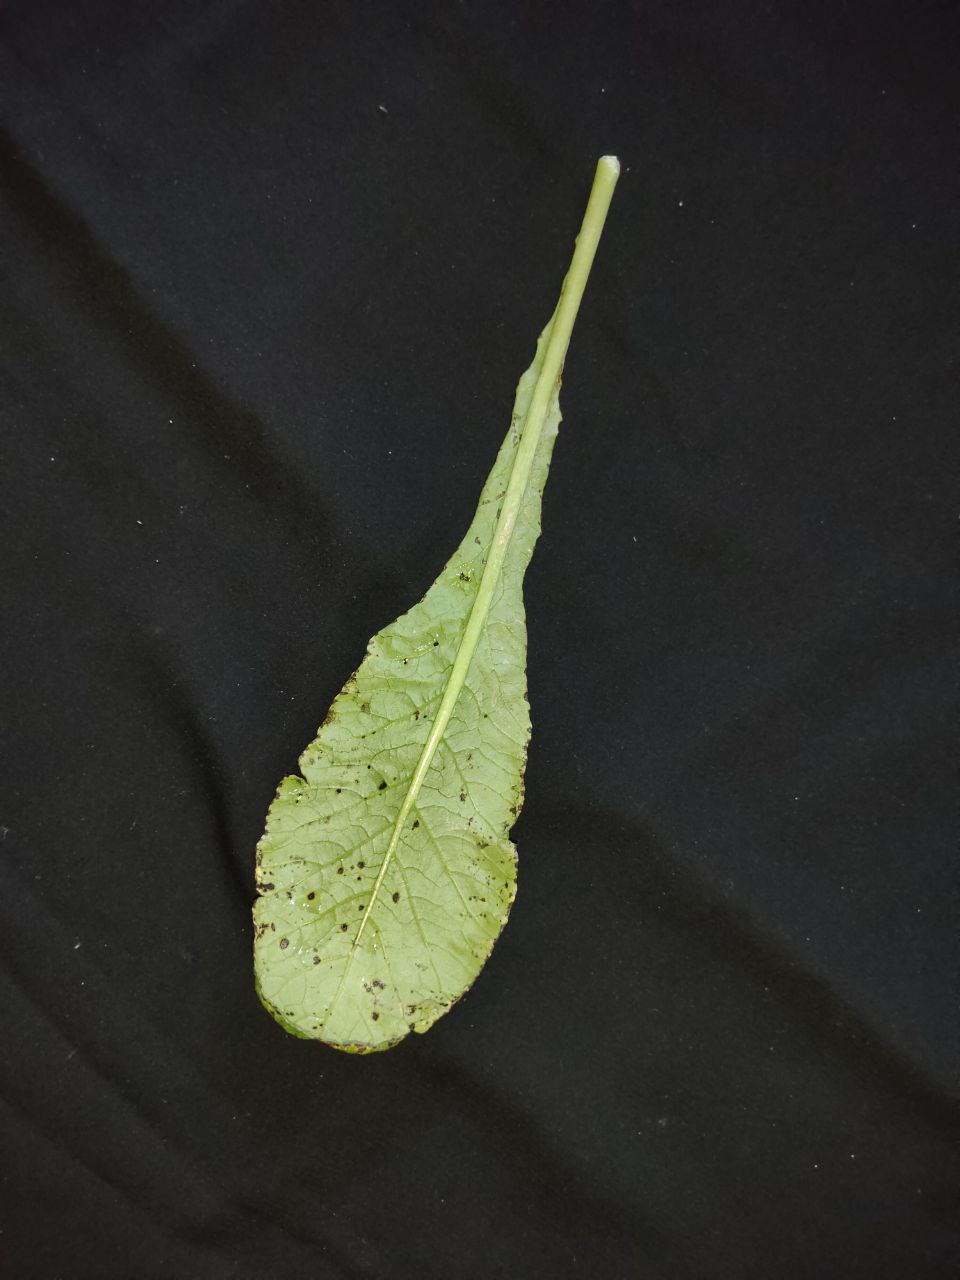
Label: Black leaf spot